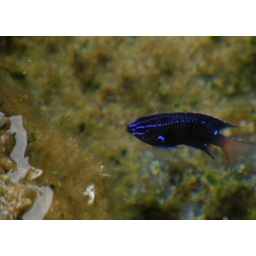
beautiful fish seen in a rock pool